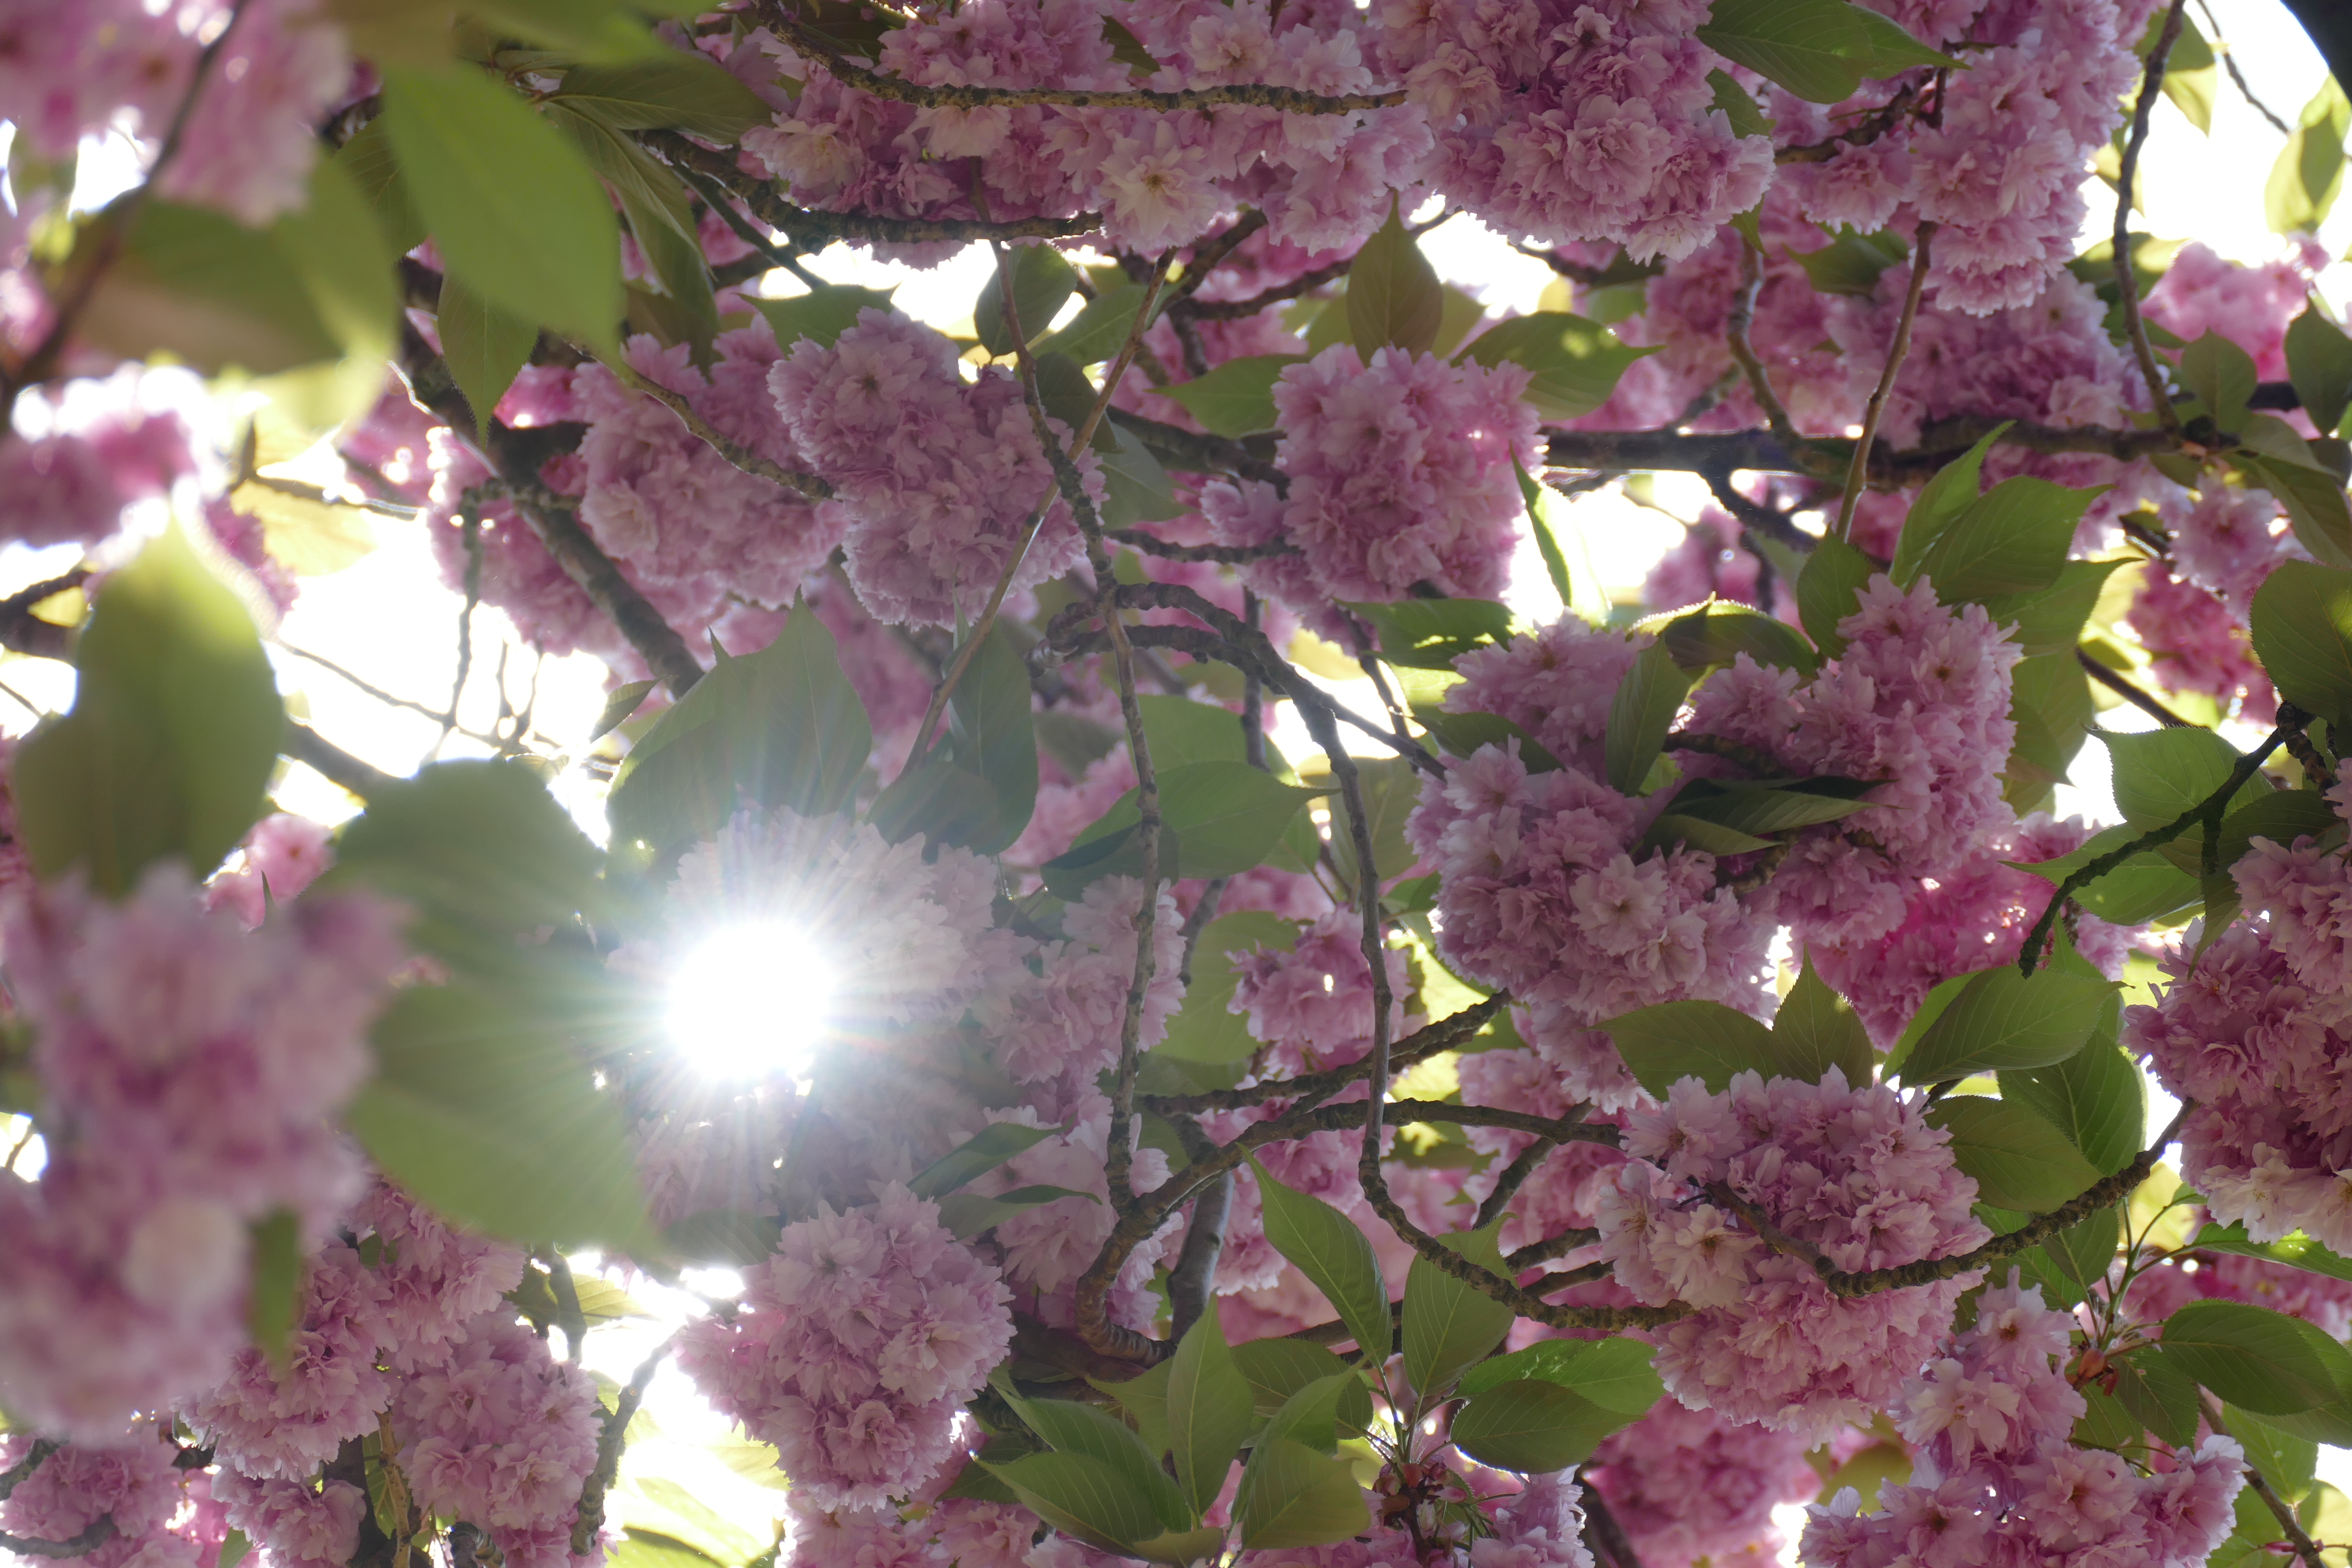
blossom, pink, flowers, spring, sun, flower, flowering plant, lilac, purple, plant, tree, branch, petal